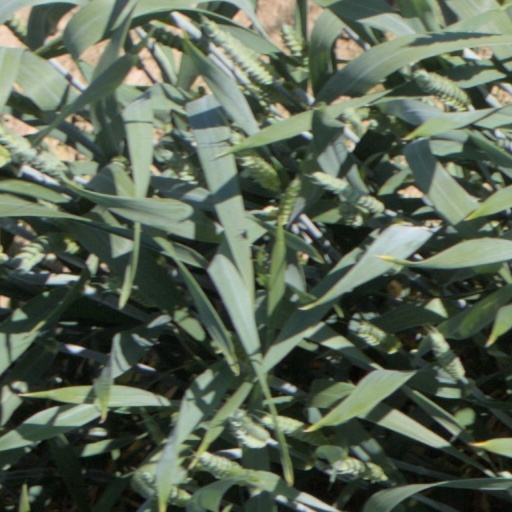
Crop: wheat